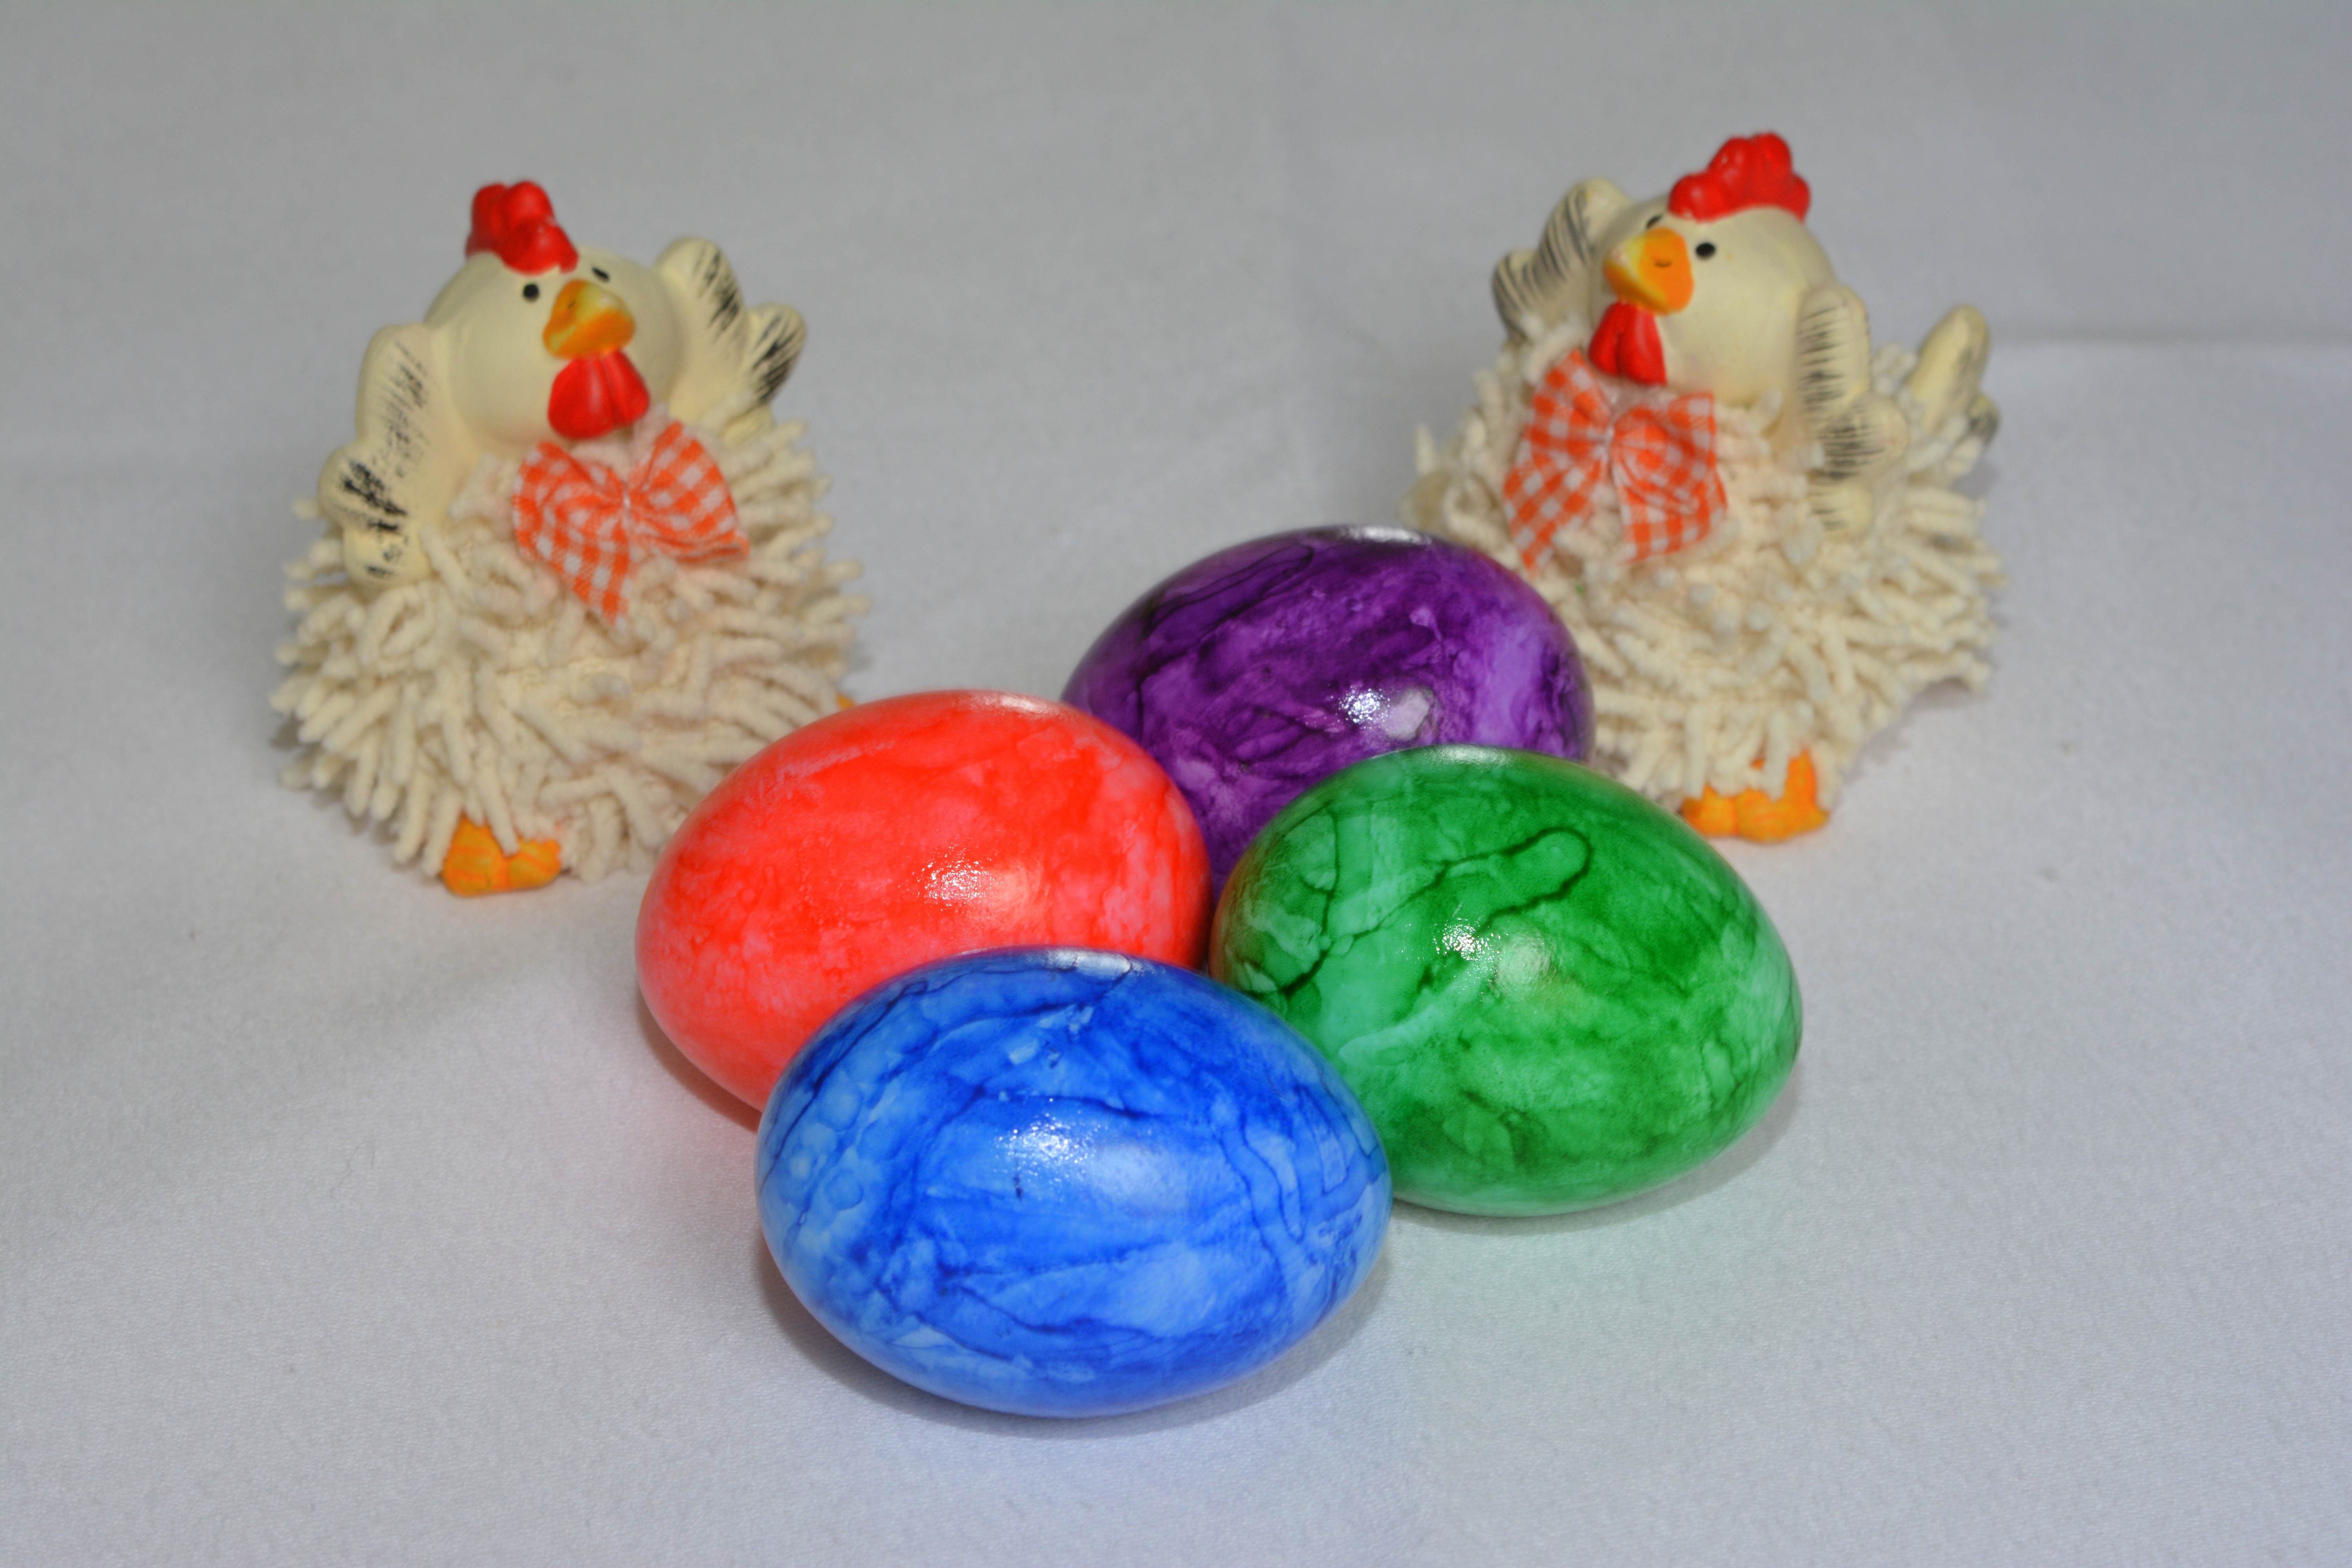
decoration, food, toy, egg, art, easter, easter eggs, happy easter, colorful eggs, easter nest, easter greeting